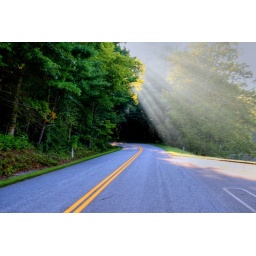
As sunrays pass over the Blue Ridge Parkway and illuminate trees by the lake I prepare to pass under them...